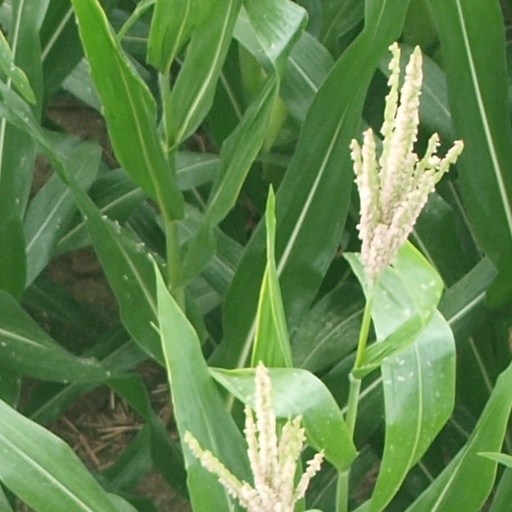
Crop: maize; corn